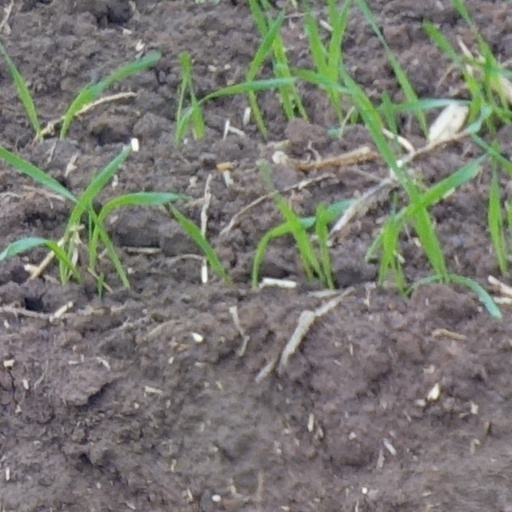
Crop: wheat